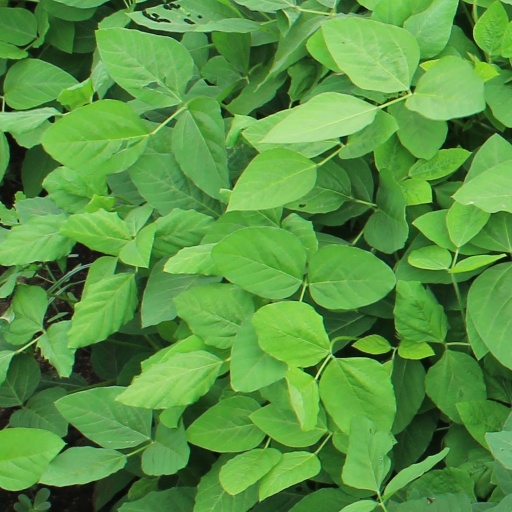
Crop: soybean